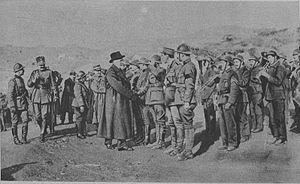
le génral Auguste Gérôme et Elefthérios Venizelos passent en revue la nouvelle armée grecque, décembre 1918.